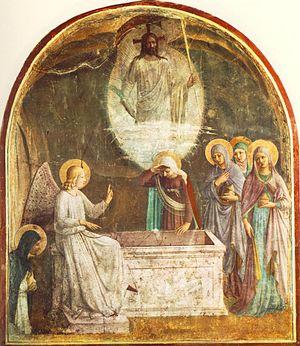
Le couvent San Marco est une des parties du complexe religieux situé Piazza San Marco, dans la ville de Florence en Italie, précisément le bâtiment datant du Trecento, le cloître des Silvestrini, aujourd'hui ouvert au public, et qui permet de contempler les fresques de Fra Angelico, son Annonciation à Marie et les décorations de chacune des cellules des moines ; elles furent commandées par Antonin de Florence, alors archevêque de la ville.
Fra Angelico : Dissemblance et figuration est le titre d'un ouvrage, édité pour la première fois en 1990, du philosophe Georges Didi-Huberman.